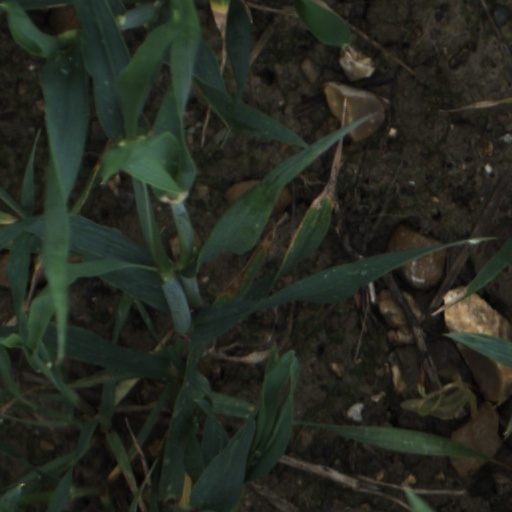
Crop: wheat